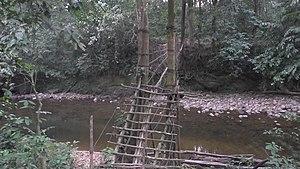
Sanctuaire de Bayang Mbo
Le sanctuaire de faune sauvage de Banyang-Mbo est une aire protégée du Cameroun située dans la région du Sud-Ouest, à cheval sur les départements du Koupé-Manengouba et du Manyu, sur le territoire des arrondissements de Nguti, Bangem et Upper Banyang. Ancienne réserve forestière, elle a obtenu le statut de sanctuaire de faune sauvage – le premier du pays – le 12 mars 1996.